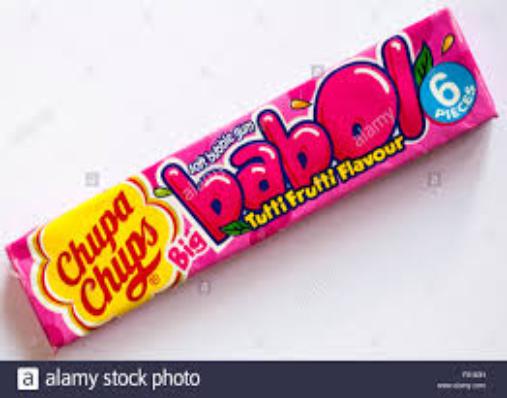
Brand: BigBabol
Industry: Food